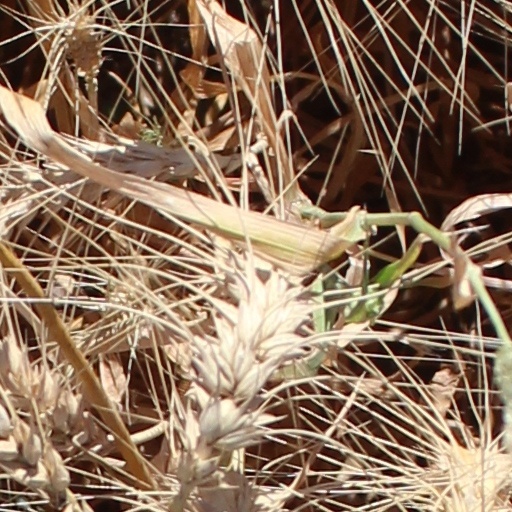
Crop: wheat